Recherla Rudra

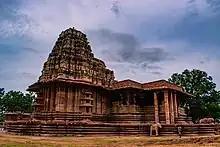
Ramappa Temple at Palampet

Rudra established the town of Palampet and commissioned the construction of the Ramappa Temple there, as attested by a 1213 CE inscription. Although Palampet is now a small village, it was an important town during the Kakatiya period. The temple is also called Rudresvara ("Lord of Rudra"), a word play on the name of the builder (Recherla Rudra) and the deity (Rudra being another name for Shiva).